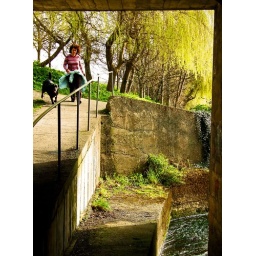
The walk along the River Dodder, Dublin, passing under the bridge near the Dropping Well public house